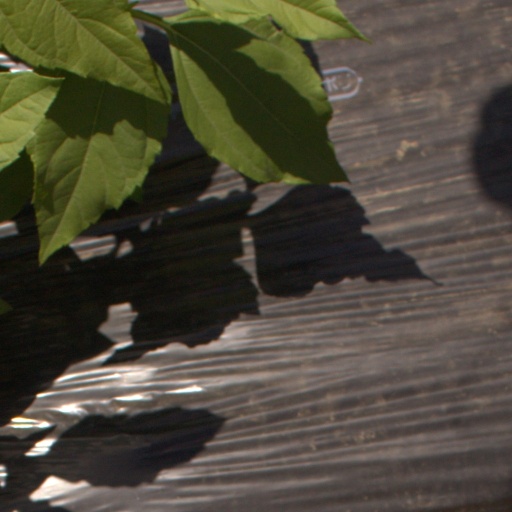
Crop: Jerusalem artichoke